A Visit from the Goon Squad

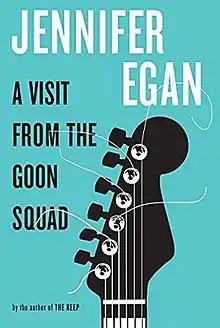
Hardcover edition

A Visit from the Goon Squad is a 2010 novel by American author Jennifer Egan. It won the Pulitzer Prize for Fiction in 2011. The book is a set of thirteen interrelated stories with a large set of characters all connected to Bennie Salazar, a record company executive, and his assistant, Sasha. The book centers on the mostly self-destructive characters of different ages who, as they grow older, are sent in unforeseen, and sometimes unusual, directions by life. The stories shift back and forth in time from the 1970s to the present and into the near future. Many of the stories take place in and around New York City, although other settings include San Francisco, Italy, and Kenya.